Fahd of Saudi Arabia

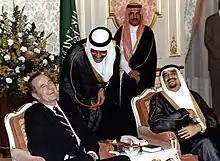
King Fahd shares a laugh with US President George H. W. Bush, Jeddah, 21 November 1990

Fearing that the 1979 Revolution in Iran could lead to similar Islamic upheaval in Saudi Arabia, Fahd spent considerable sums, after ascending the throne in 1982, to support Saddam Hussein's Baathist Iraq in its war with Iran. In fact, according to United States Secretary of State Alexander Haig, Fahd told Haig in April 1981 that he had been used as an intermediary by President Jimmy Carter to convey an official U.S. "green light to launch the war against Iran" to Iraq, although there is considerable skepticism about this claim.